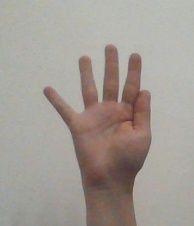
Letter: sheen